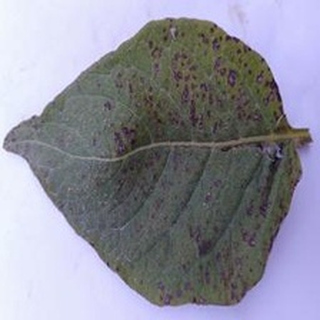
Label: potato_early_blight